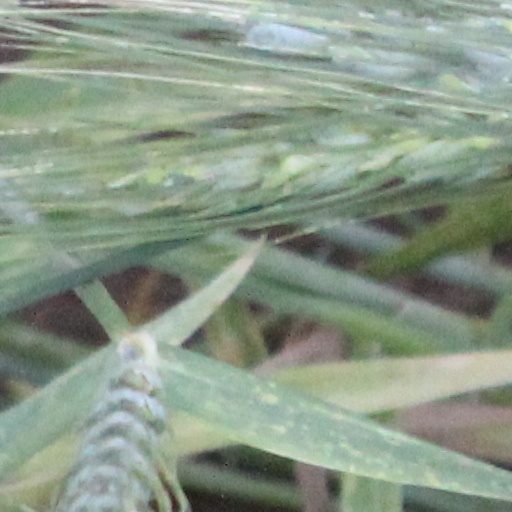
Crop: wheat